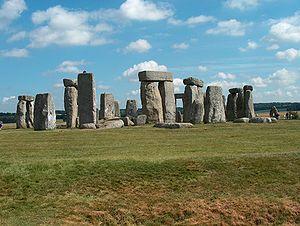
Stonehenge est un monument mégalithique composé d'un ensemble de structures circulaires concentriques, érigé entre -2800 et -1100, du Néolithique à l'âge du bronze. Il est situé à treize kilomètres au nord de Salisbury, et à quatre kilomètres à l'ouest d'Amesbury.